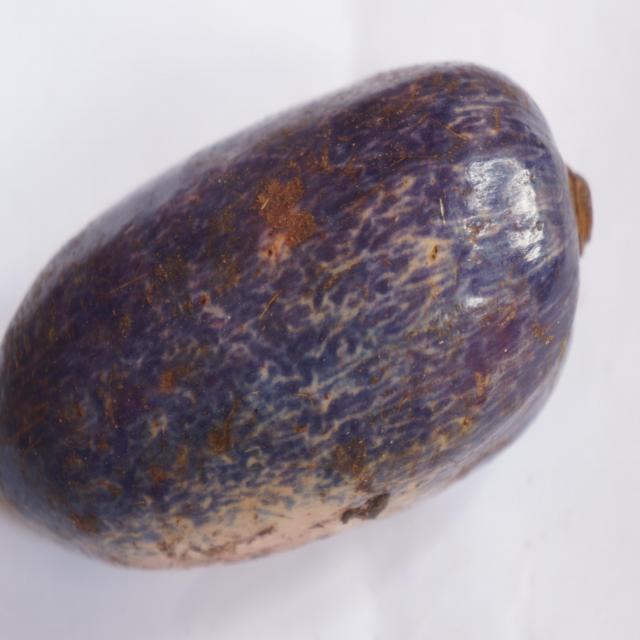
Plum grade: unaffected